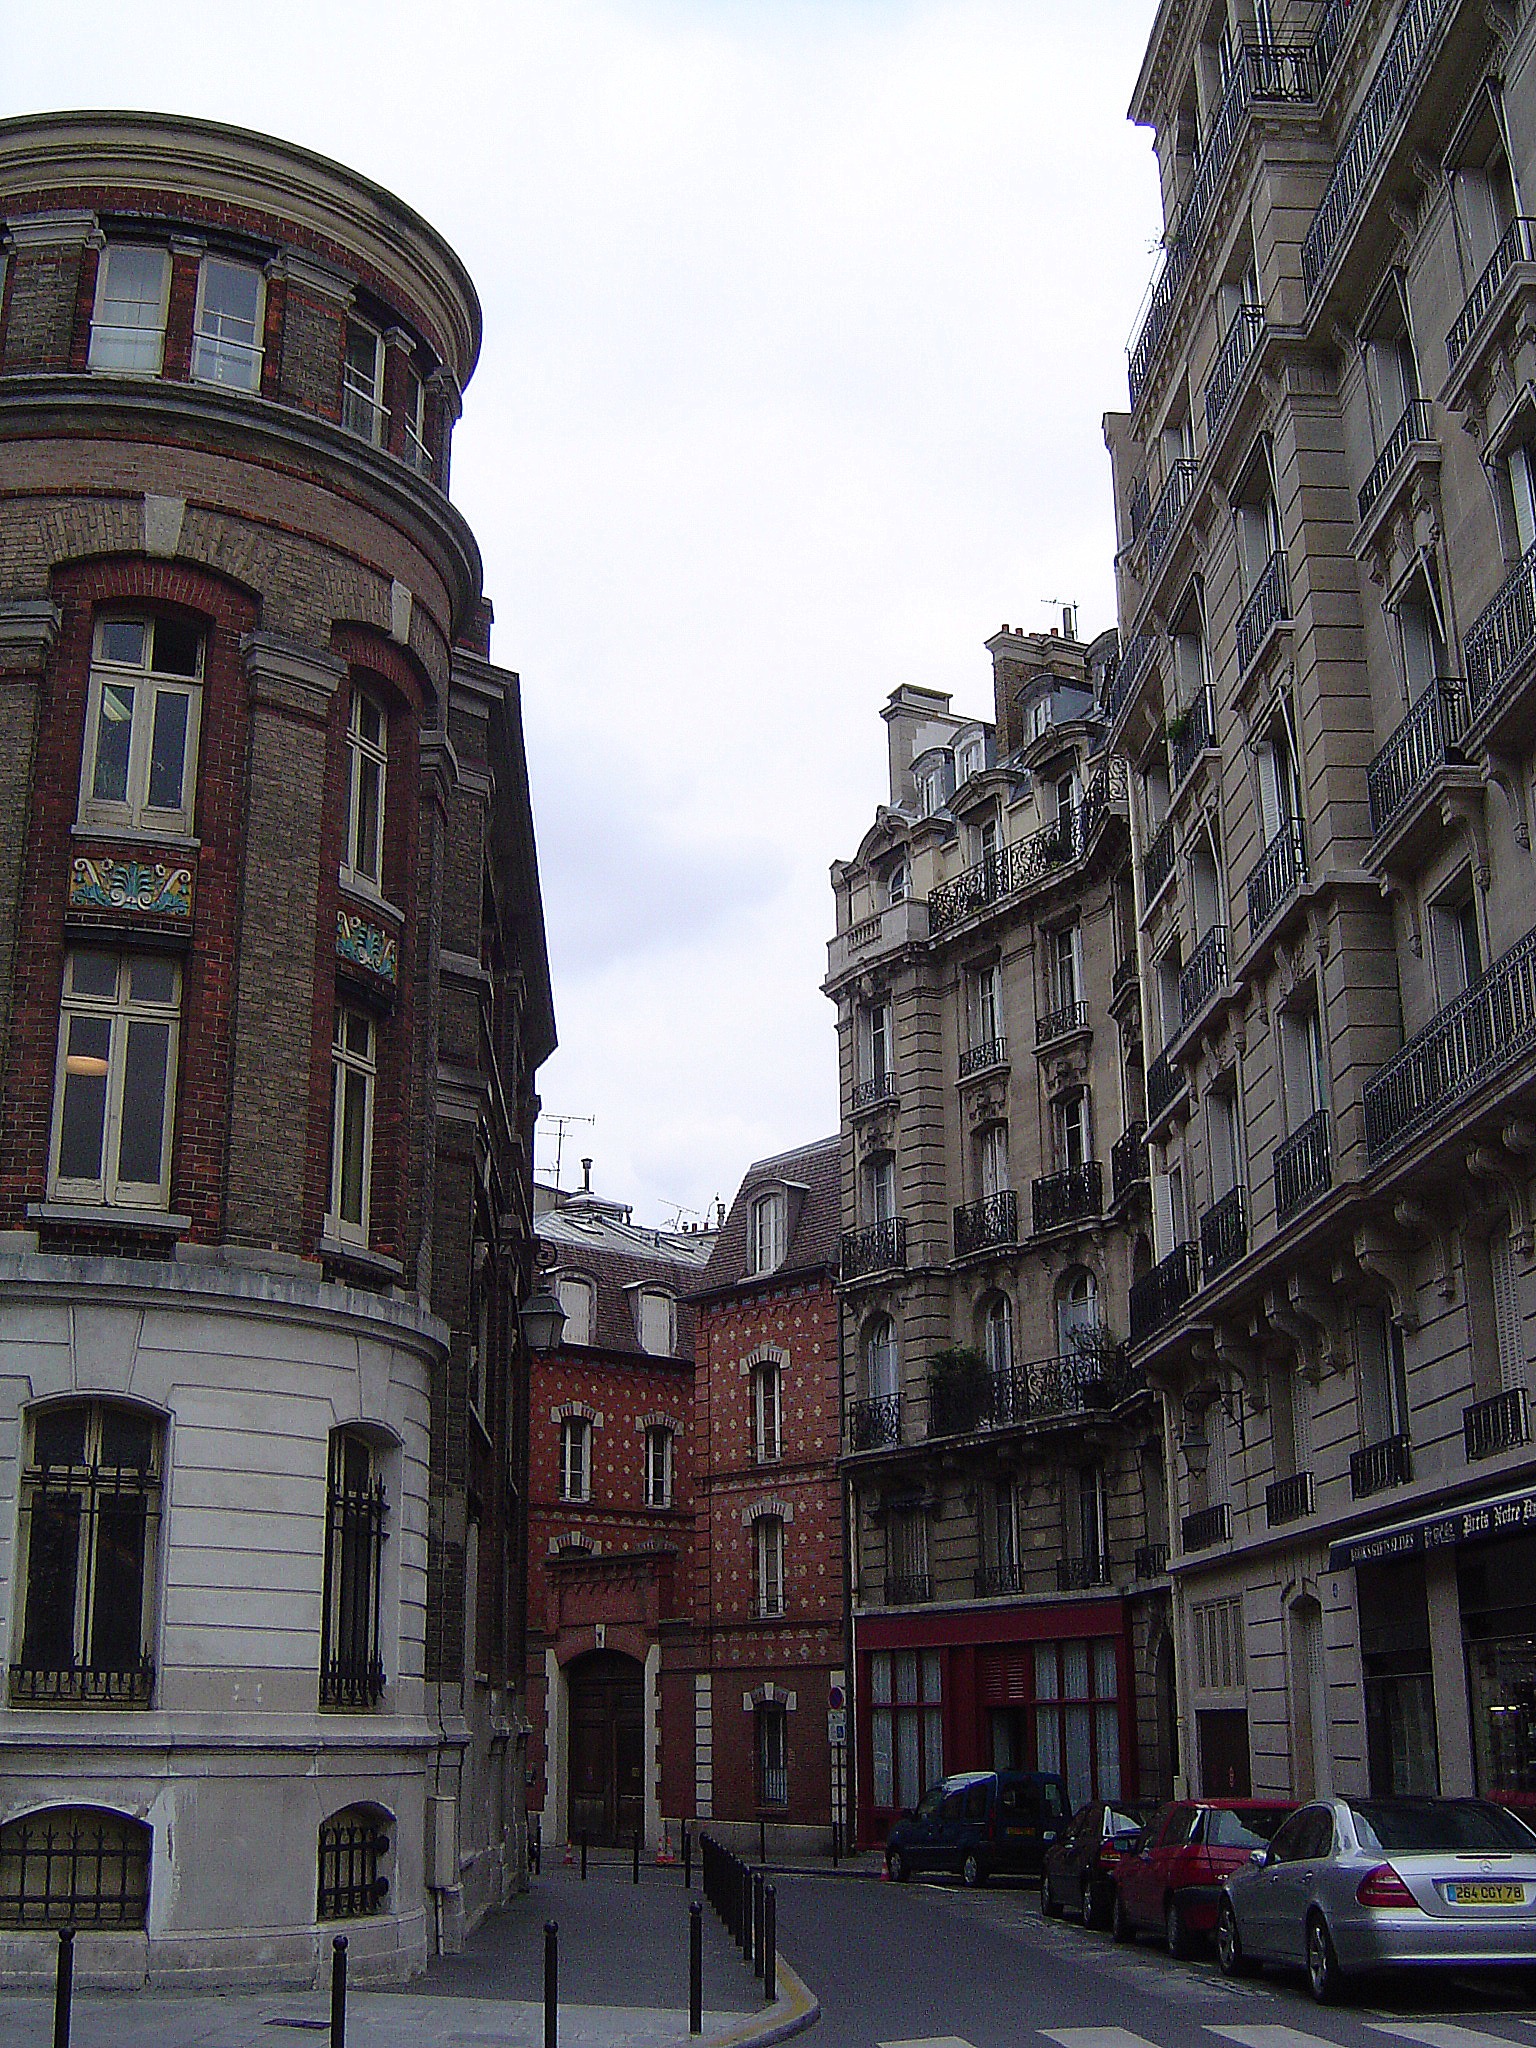
architecture, road, street, town, building, old, city, paris, cityscape, downtown, france, landmark, facade, historic, streets, buildings, town square, neighbourhood, urban area, human settlement